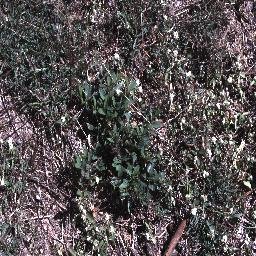
Label: chinee_apple